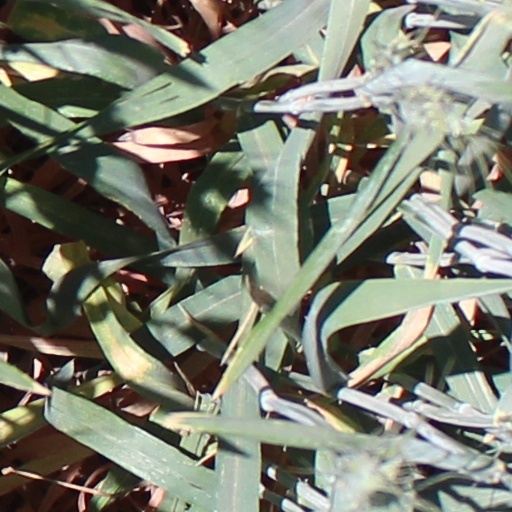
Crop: wheat